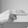
ASL letter: H